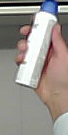
Product: dove_spray